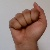
The image shows a hand gesture representing the letter 'A' in Indian Sign Language.